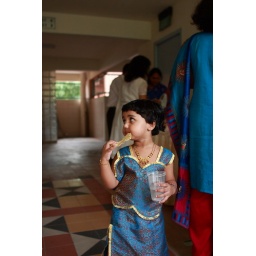
Sini's baby girl, standing in front of a house warming buffet.